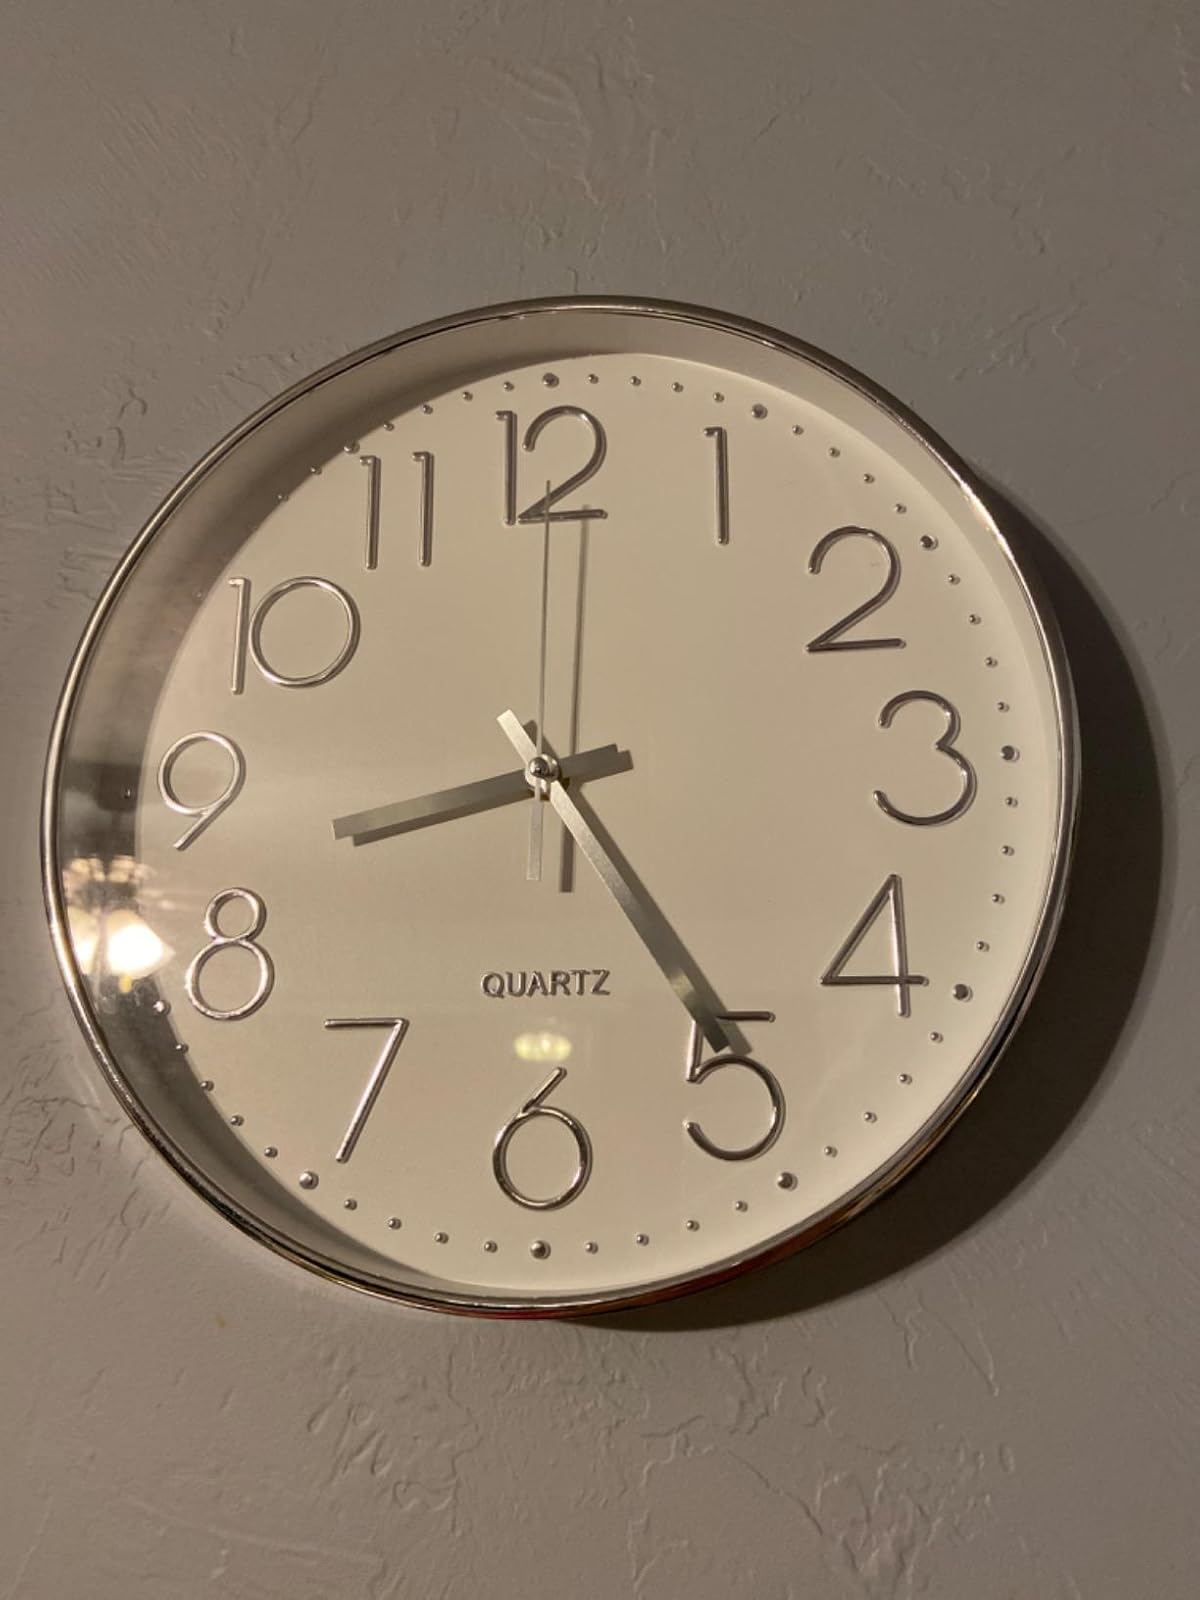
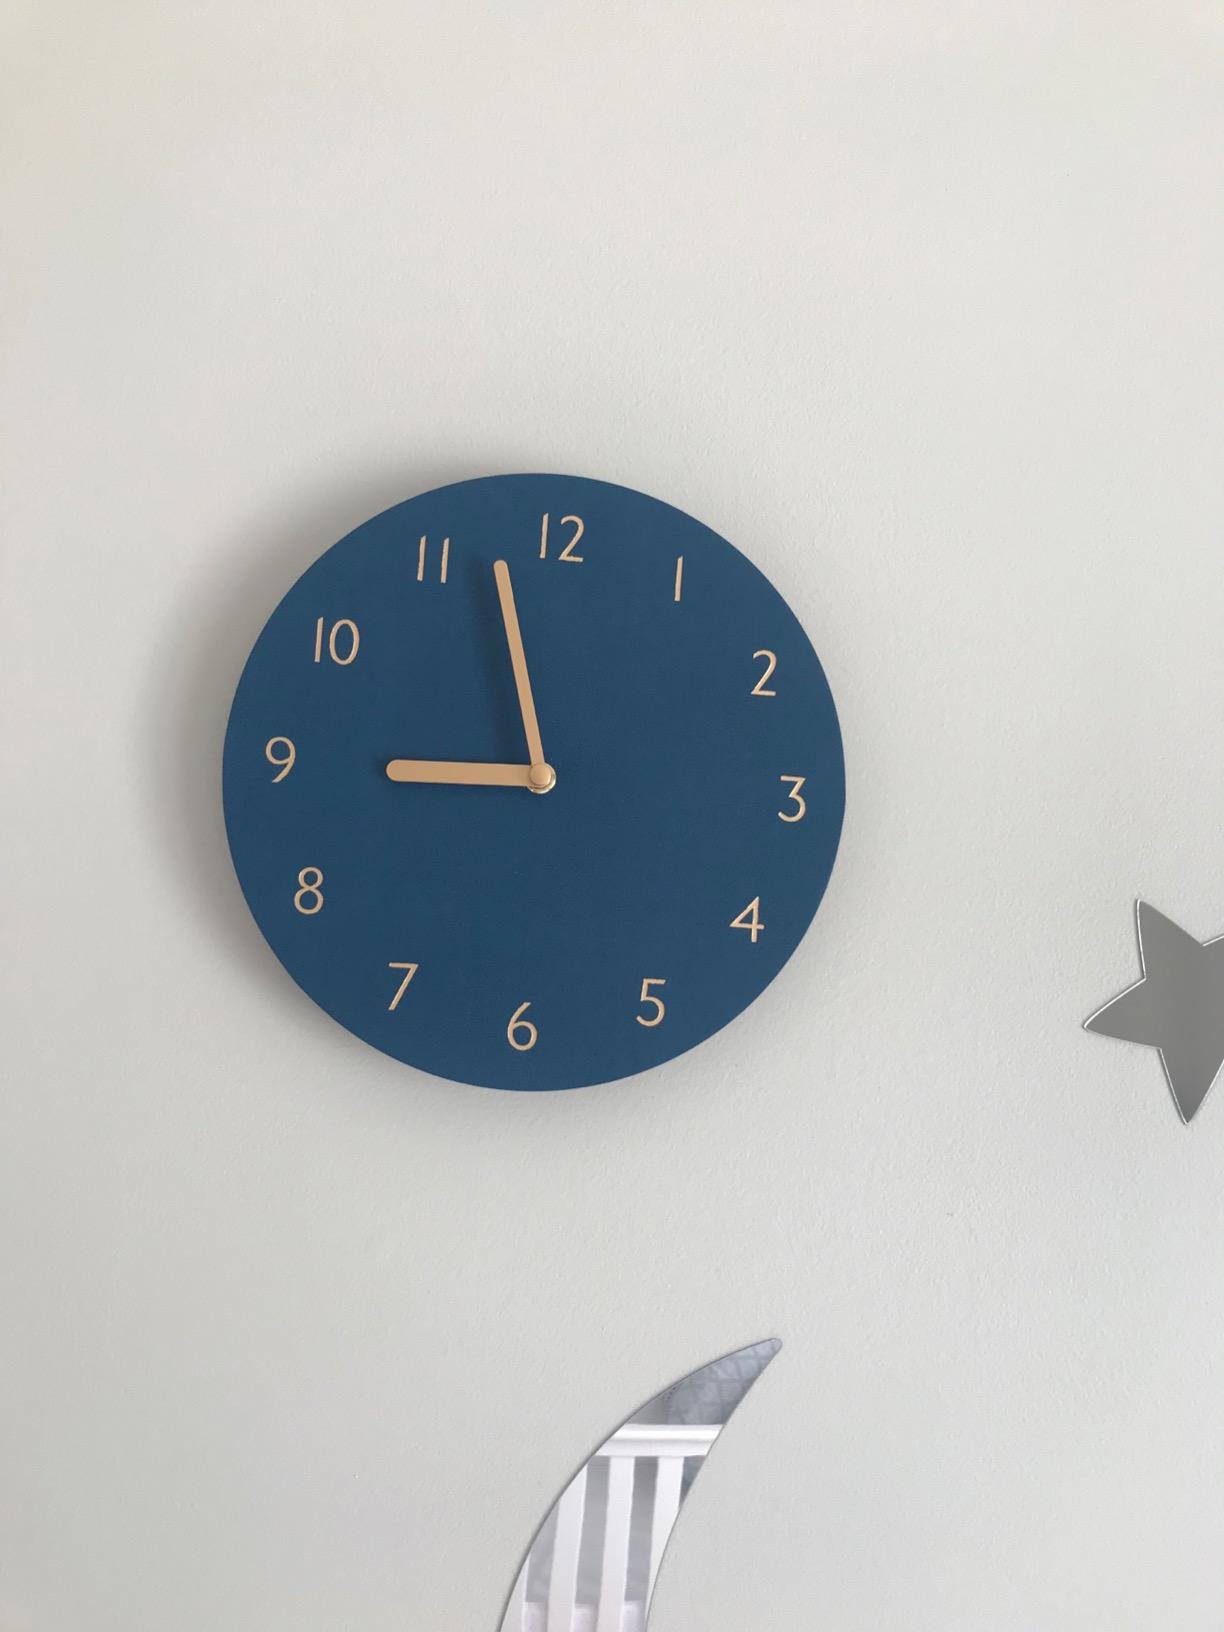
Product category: clock
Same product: no